Question: When was this picture taken?
Tambaya: Da yaushe aka dauka hoton?
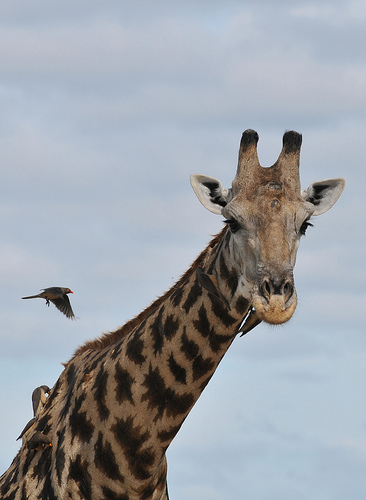
Answer: Daytime.
Amsa: Da rana.